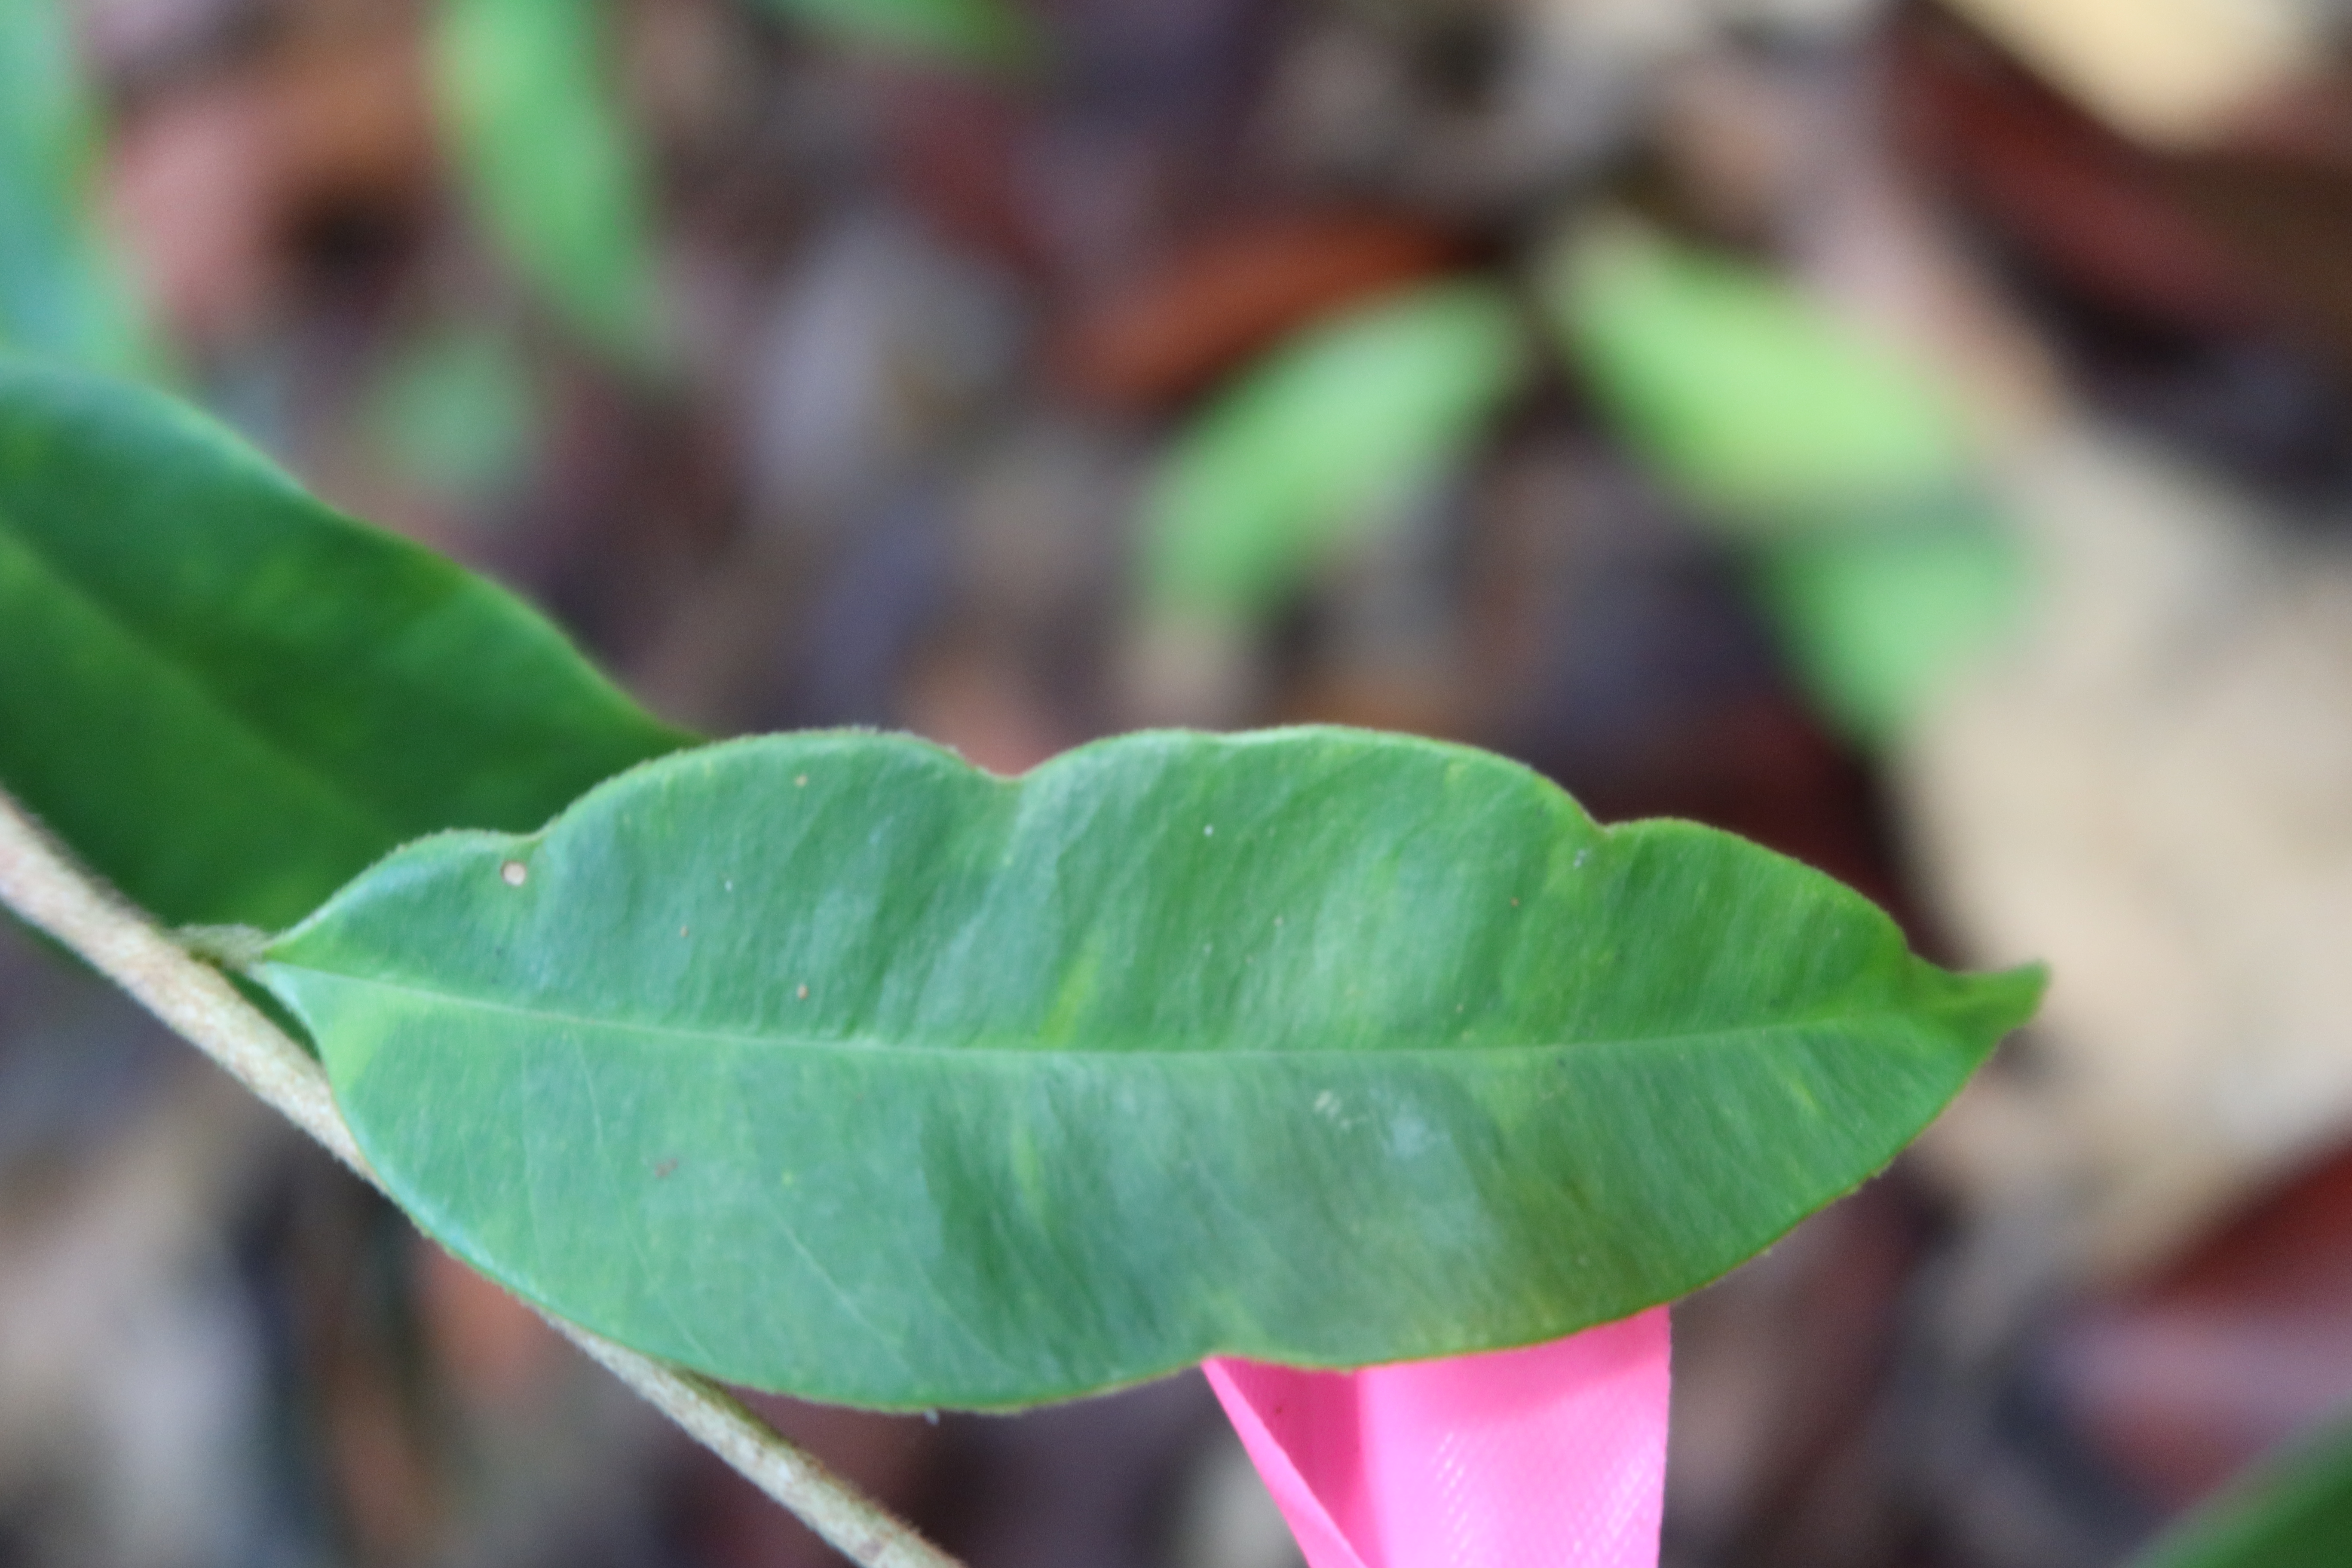
Label: Brown spots